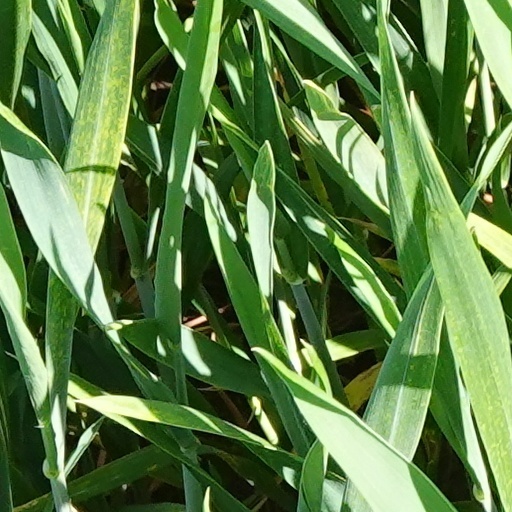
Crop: wheat